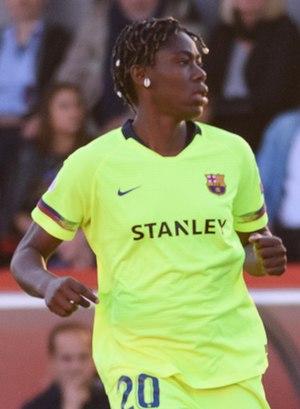
Asisat Lamina Oshoala, née le 9 octobre 1994, est une footballeuse nigériane jouant en équipe nationale, et en club au Nigeria puis en Europe et en Asie. Elle a été désignée en 2014 meilleure joueuse de la coupe du monde féminine de football des moins de 20 ans. La même année, elle a été également la meilleure joueuse et deuxième meilleure buteuse de l’équipe du Nigeria féminine de football au championnat d'Afrique de football féminin 2014. Et en 2016, elle a terminé en tête du classement des buteuses lors de la coupe d'Afrique des nations féminine de football 2016.